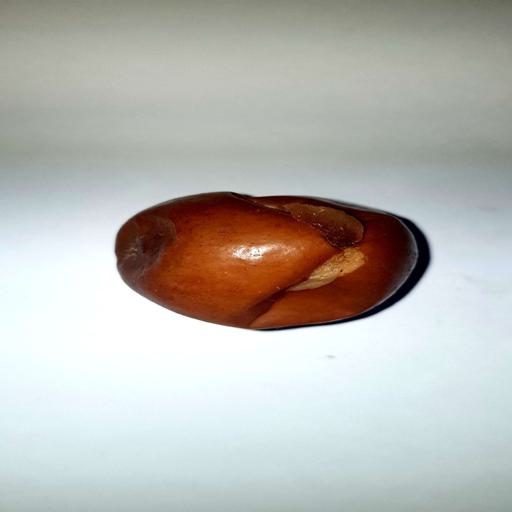
Label: bruised